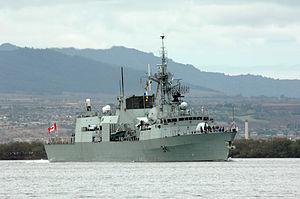
Le NCSM Ottawa (FFH 341), est une frégate canadienne, le douzième et dernier de la classe Halifax. Il est en service depuis 1996 et assigné à la Force maritime Pacifique, sous le Commandement de la Force maritime du Canada des Forces canadiennes et est basé au port d'Esquimalt, en Colombie-Britannique. Le navire est le quatrième du nom.